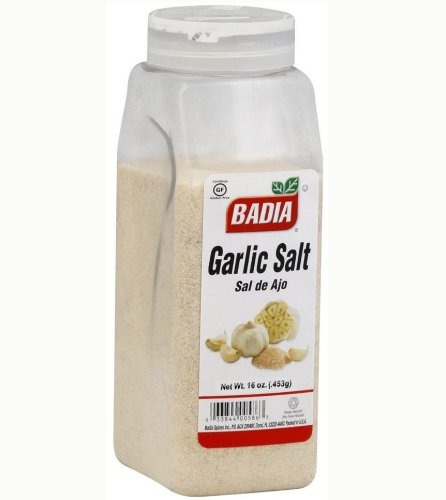
Item Name: Garlic Salt – 16 oz
Product Description: This blend, where each grain of salt acquires the taste and aroma of pure garlic, is constantly used in the kitchen as well as on the table. Each sprinkle delivers a constant garlic taste and can be used with almost all kinds of food. Ingredients: Garlic and Salt.
Value: 16.0
Unit: Fl Oz

Price: 2.89